1903 VFL grand final

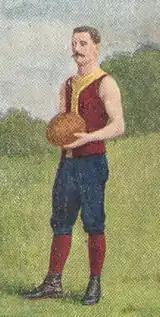
Gerald Brosnan, player of Fitz Roy

After the home-and-away season (which lasted for seventeen matches, including the "first round" of fourteen matches and a "second round" of three matches), Collingwood was top of the ladder with a record of 15–2 and a percentage of 159.4; Fitzroy finished second with a record of 14–3 and a percentage of 171.6.